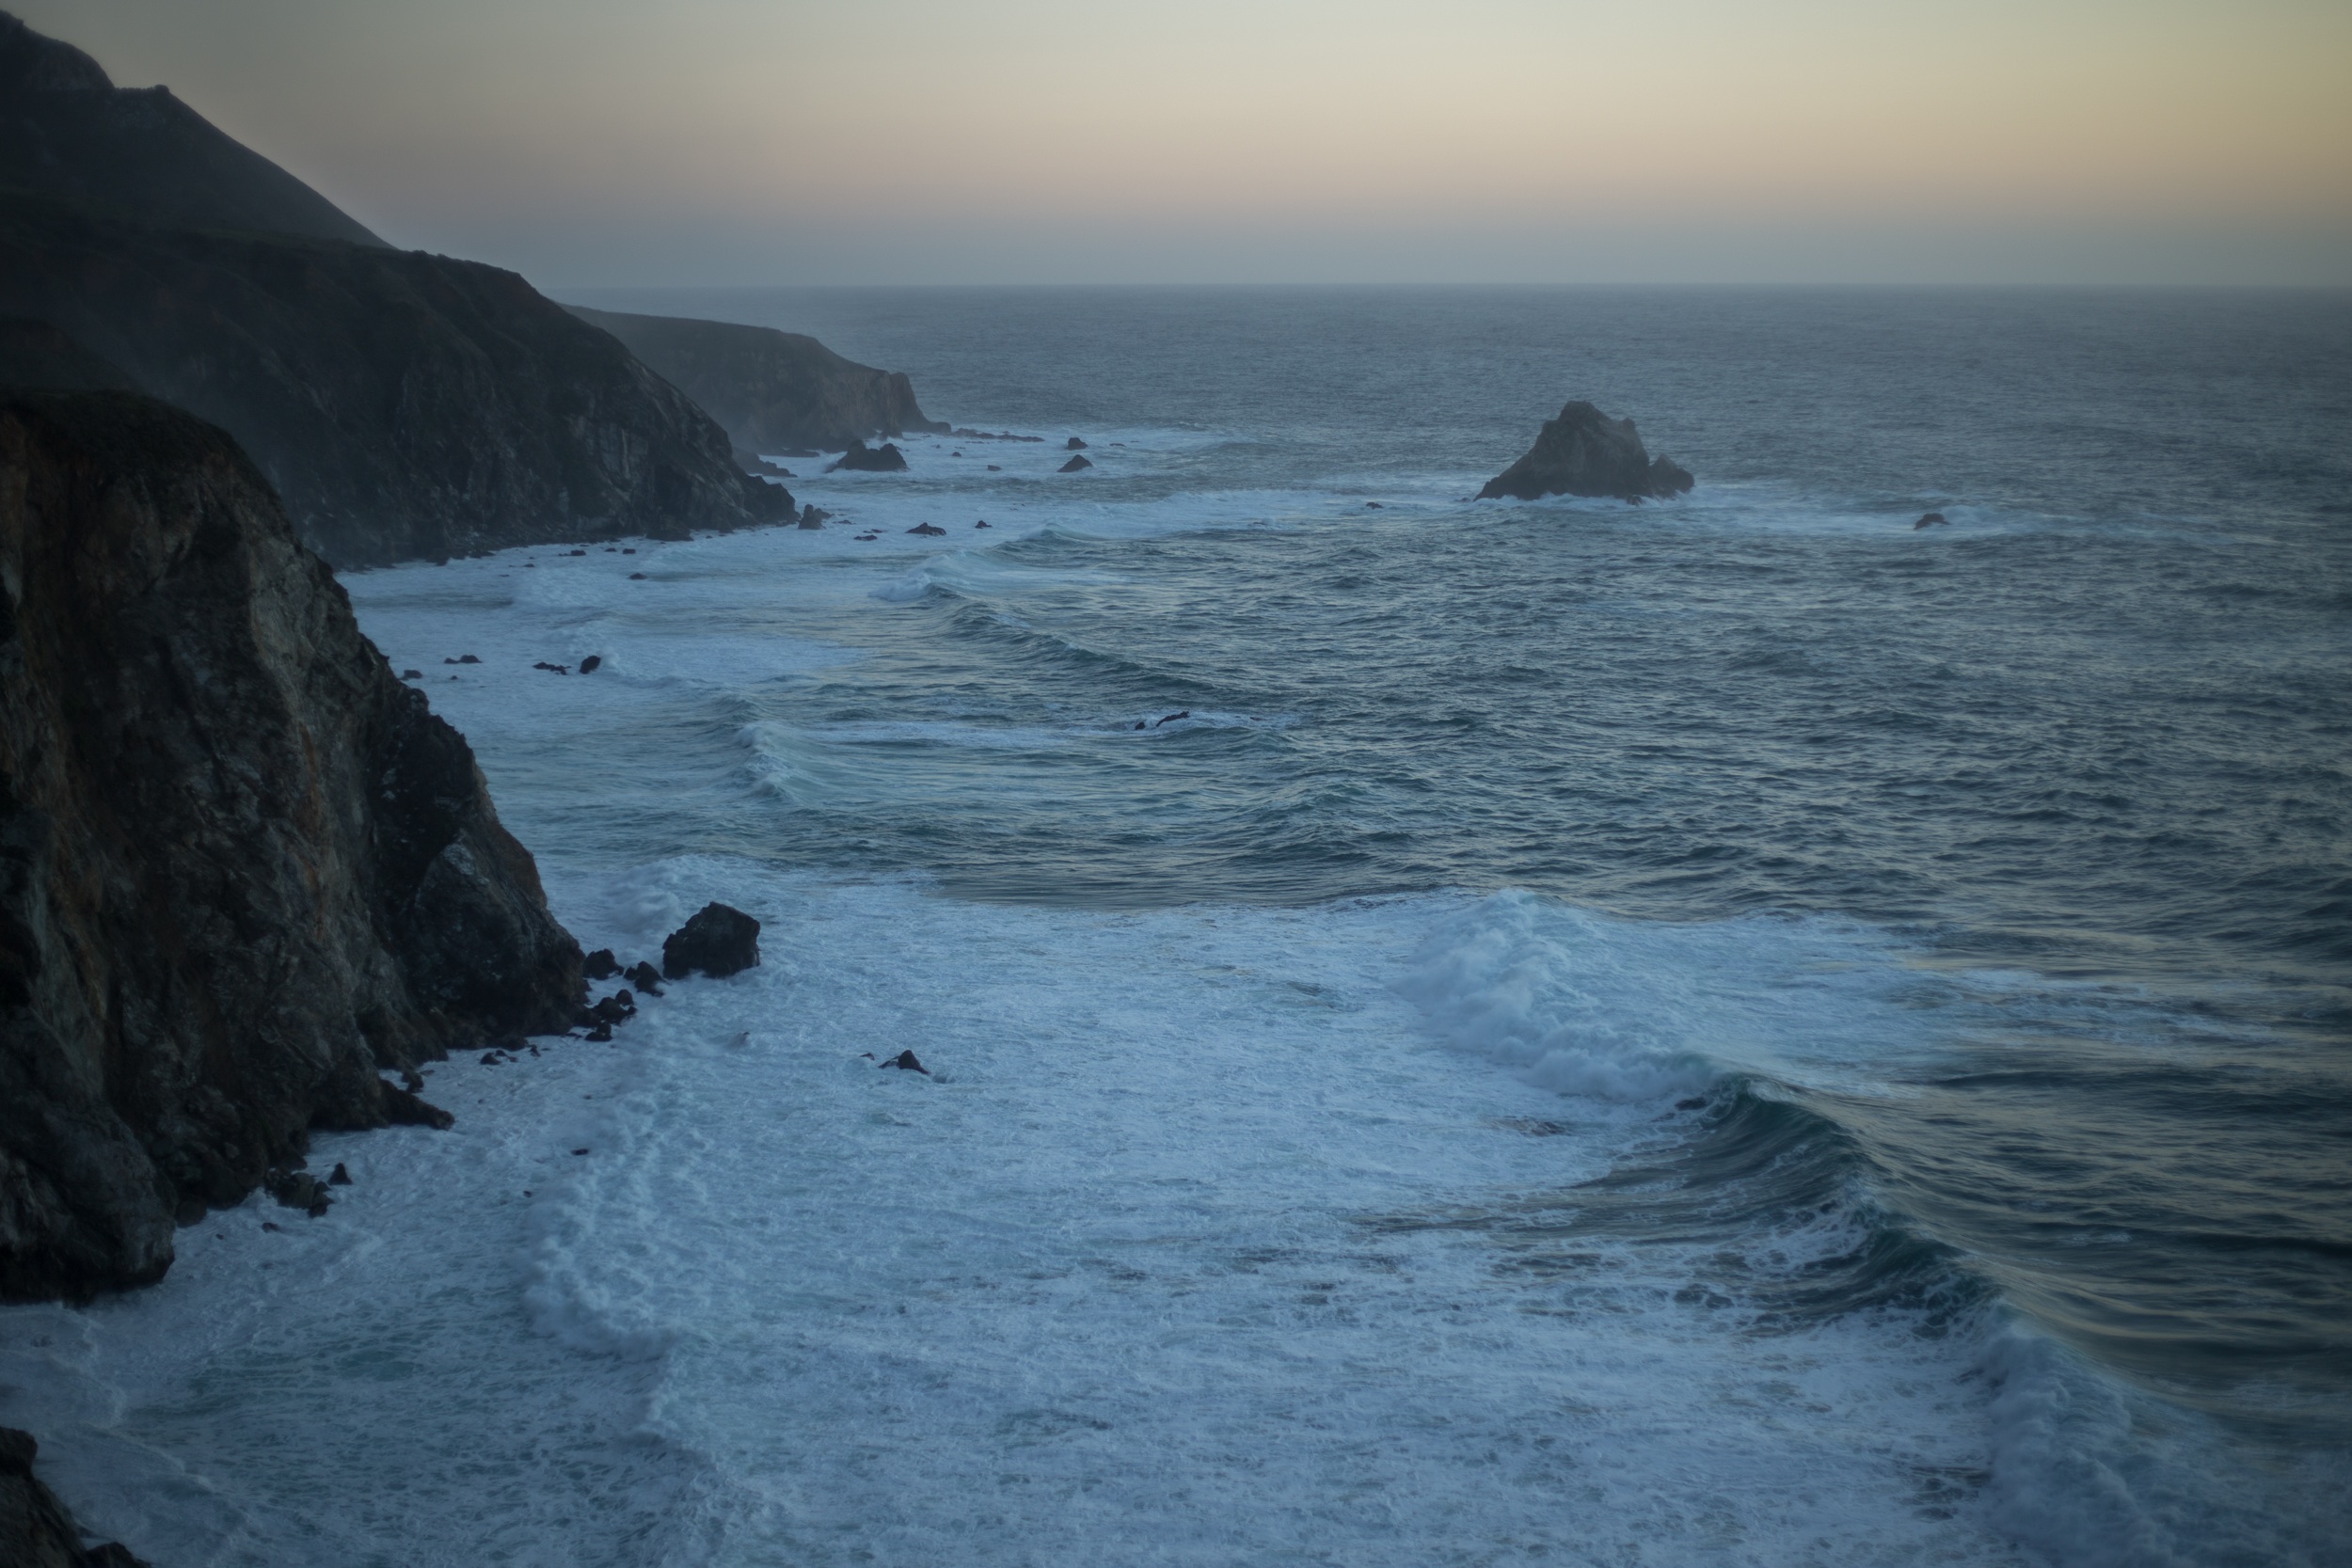
beach, sea, coast, water, rock, ocean, horizon, sunrise, morning, shore, wave, cliff, ice, cove, bay, terrain, body of water, cape, atmospheric phenomenon, wind wave